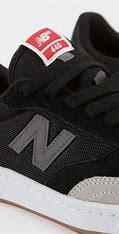
Brand: New
Model: Balance New Balance Numeric 440